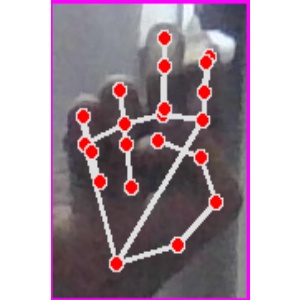
अक्षर: ह